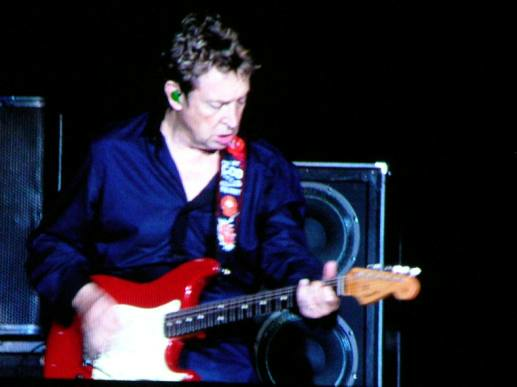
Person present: Yes